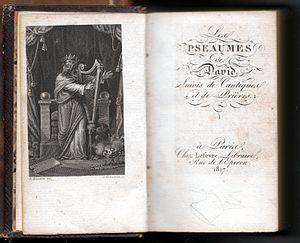
Page de garde d'un psautier protestant de 1817 hauteur réelle d'une page: 111 mm